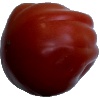
Label: Tomato Heart 1